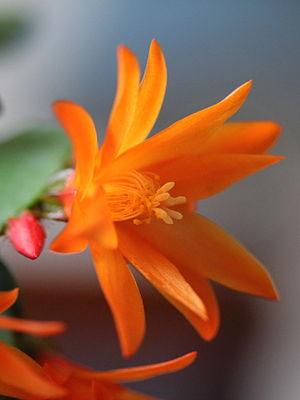
Cactus de Noël aux Pays-Bas sont principalement conservés comme plante d'intérieur.